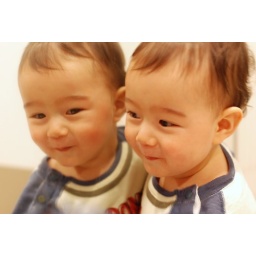
A cute photo I took of Ken this morning standing on the sink counter and looking in the mirror. DSC_0766_DxO